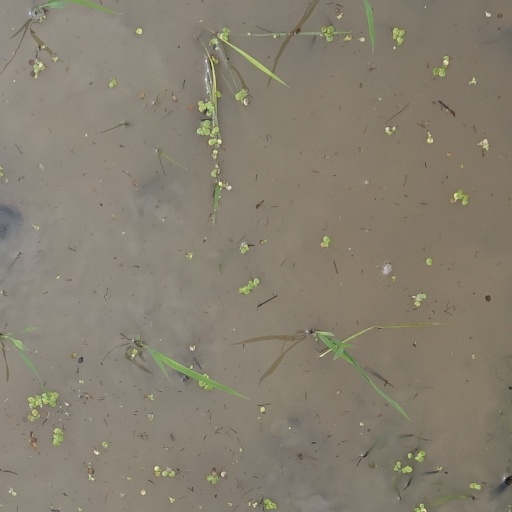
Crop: rice